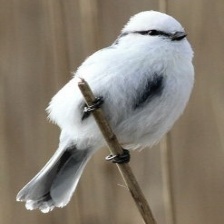
Species: AZURE TIT
Scientific name: CYANISTES CYANUS